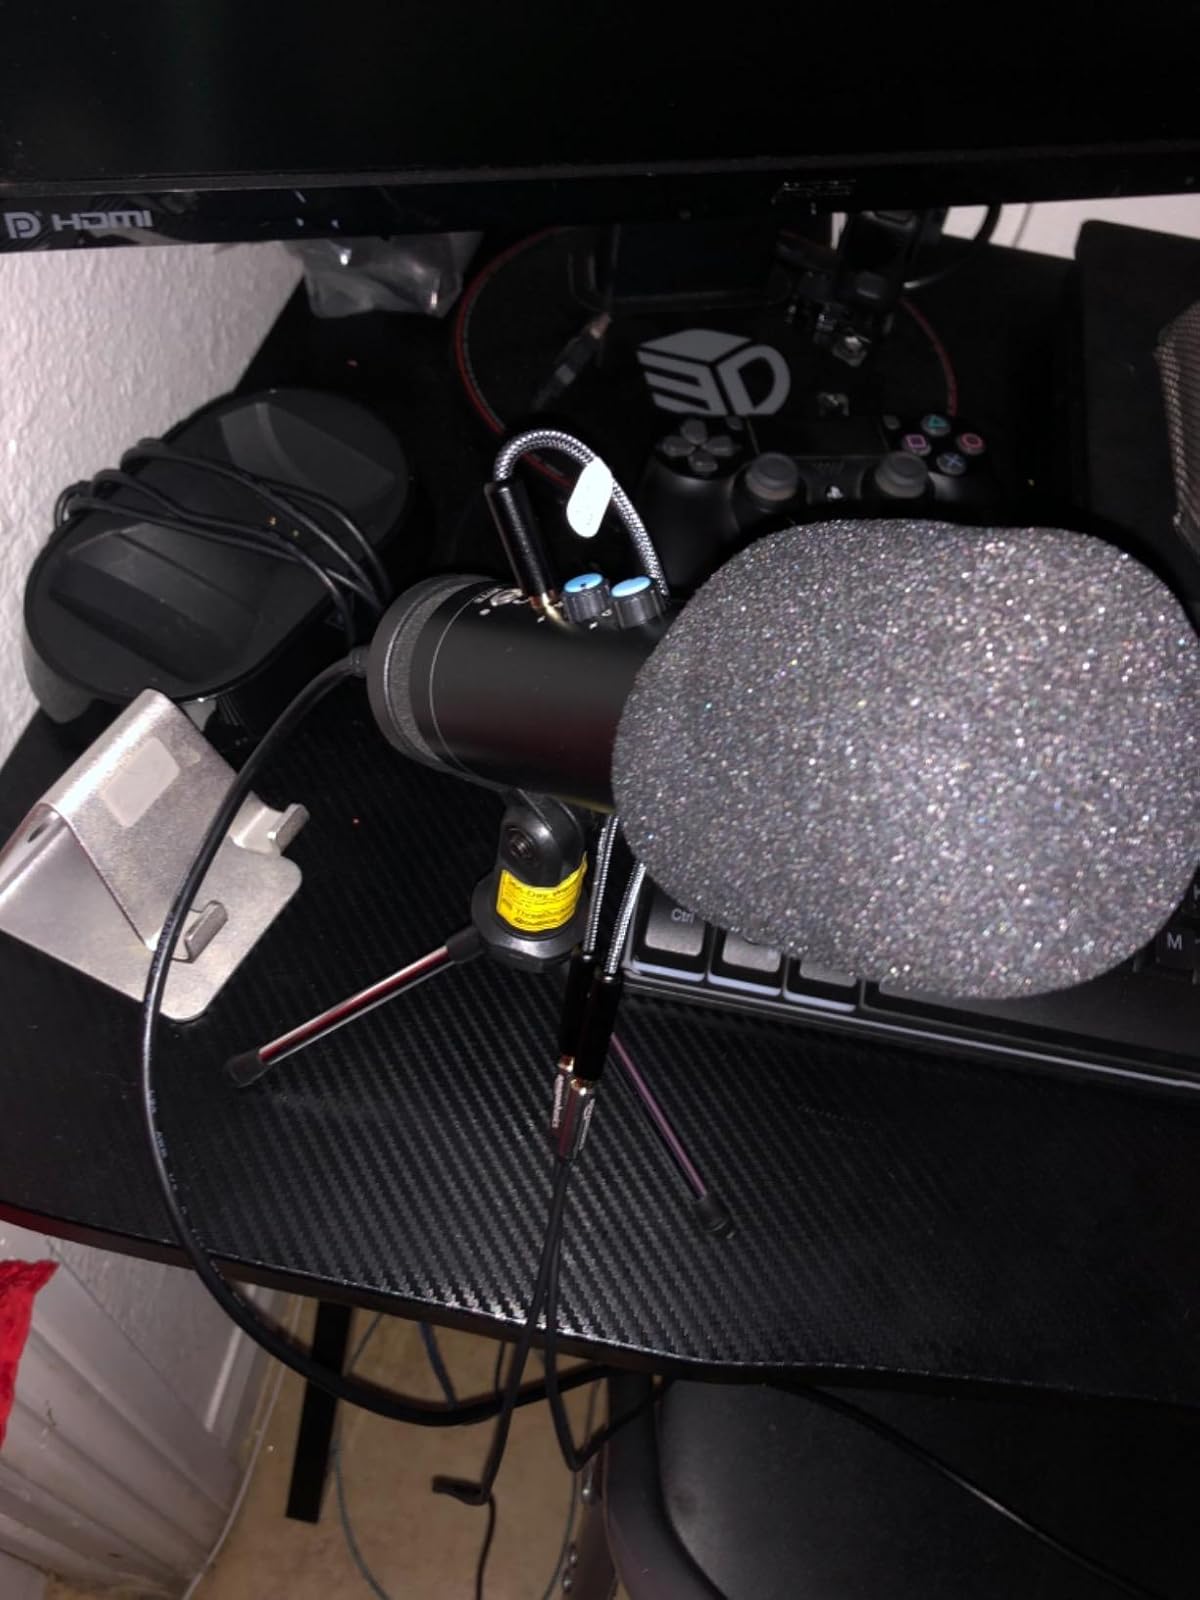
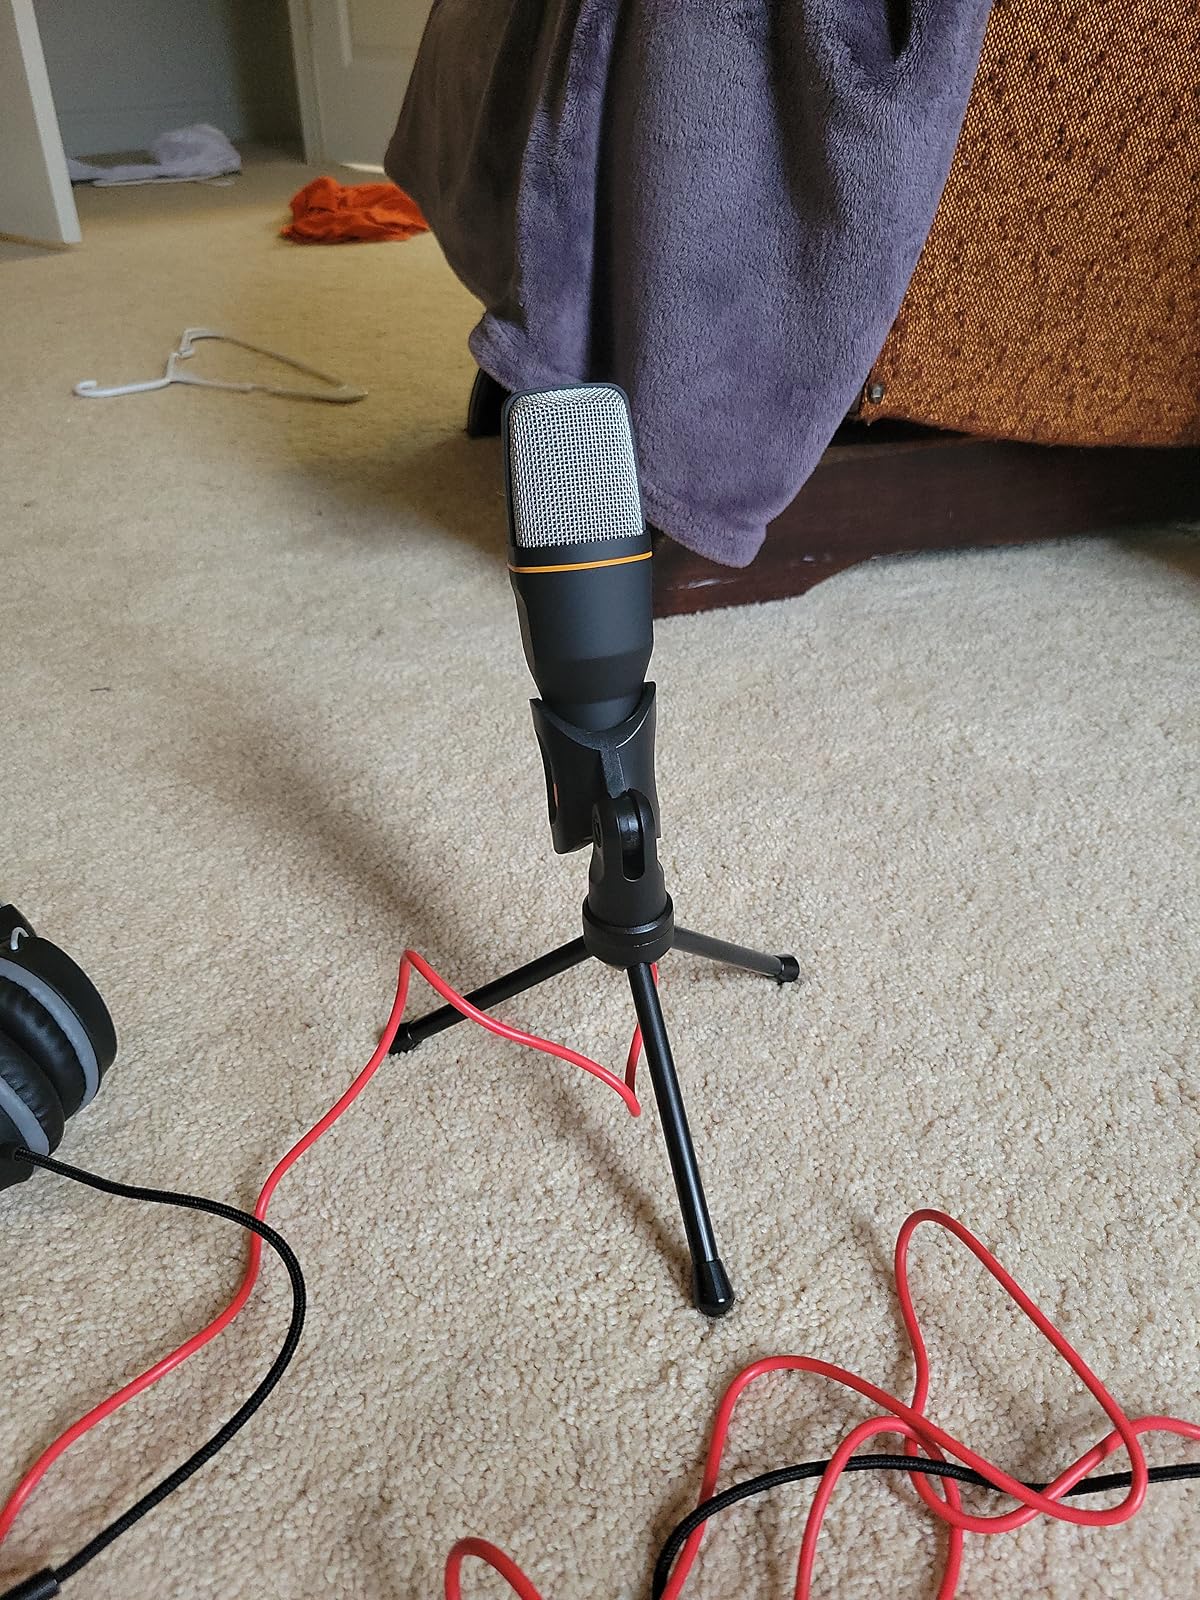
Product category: microphone
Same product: no